Valery Rashkin

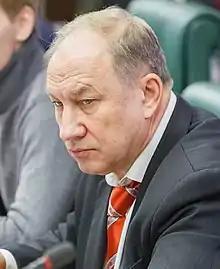
Rashkin in 2014

Valery Fyodorovich Rashkin (н; born 14 March 1955) is a Russian politician who was a deputy for the Communist Party in the State Duma in 2000–2022. From March 2003 to April 2021, he was a member of the Presidium of the party's Central Committee.